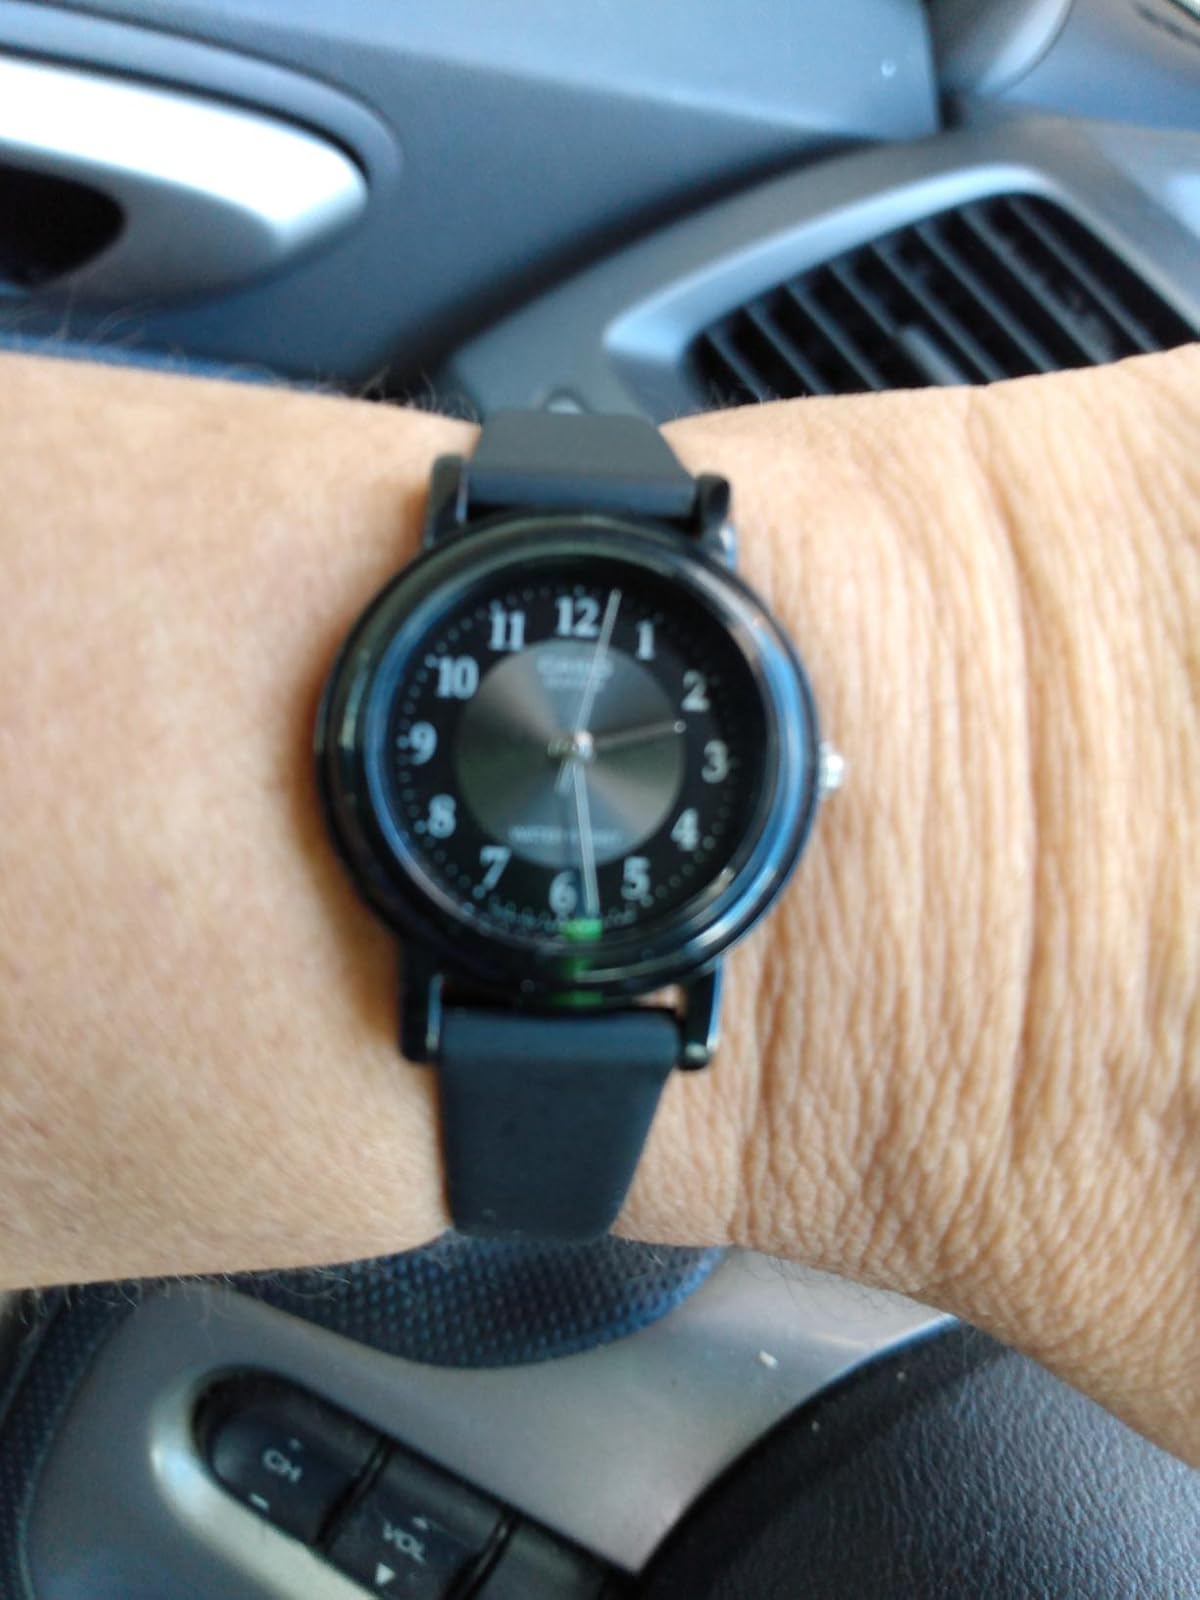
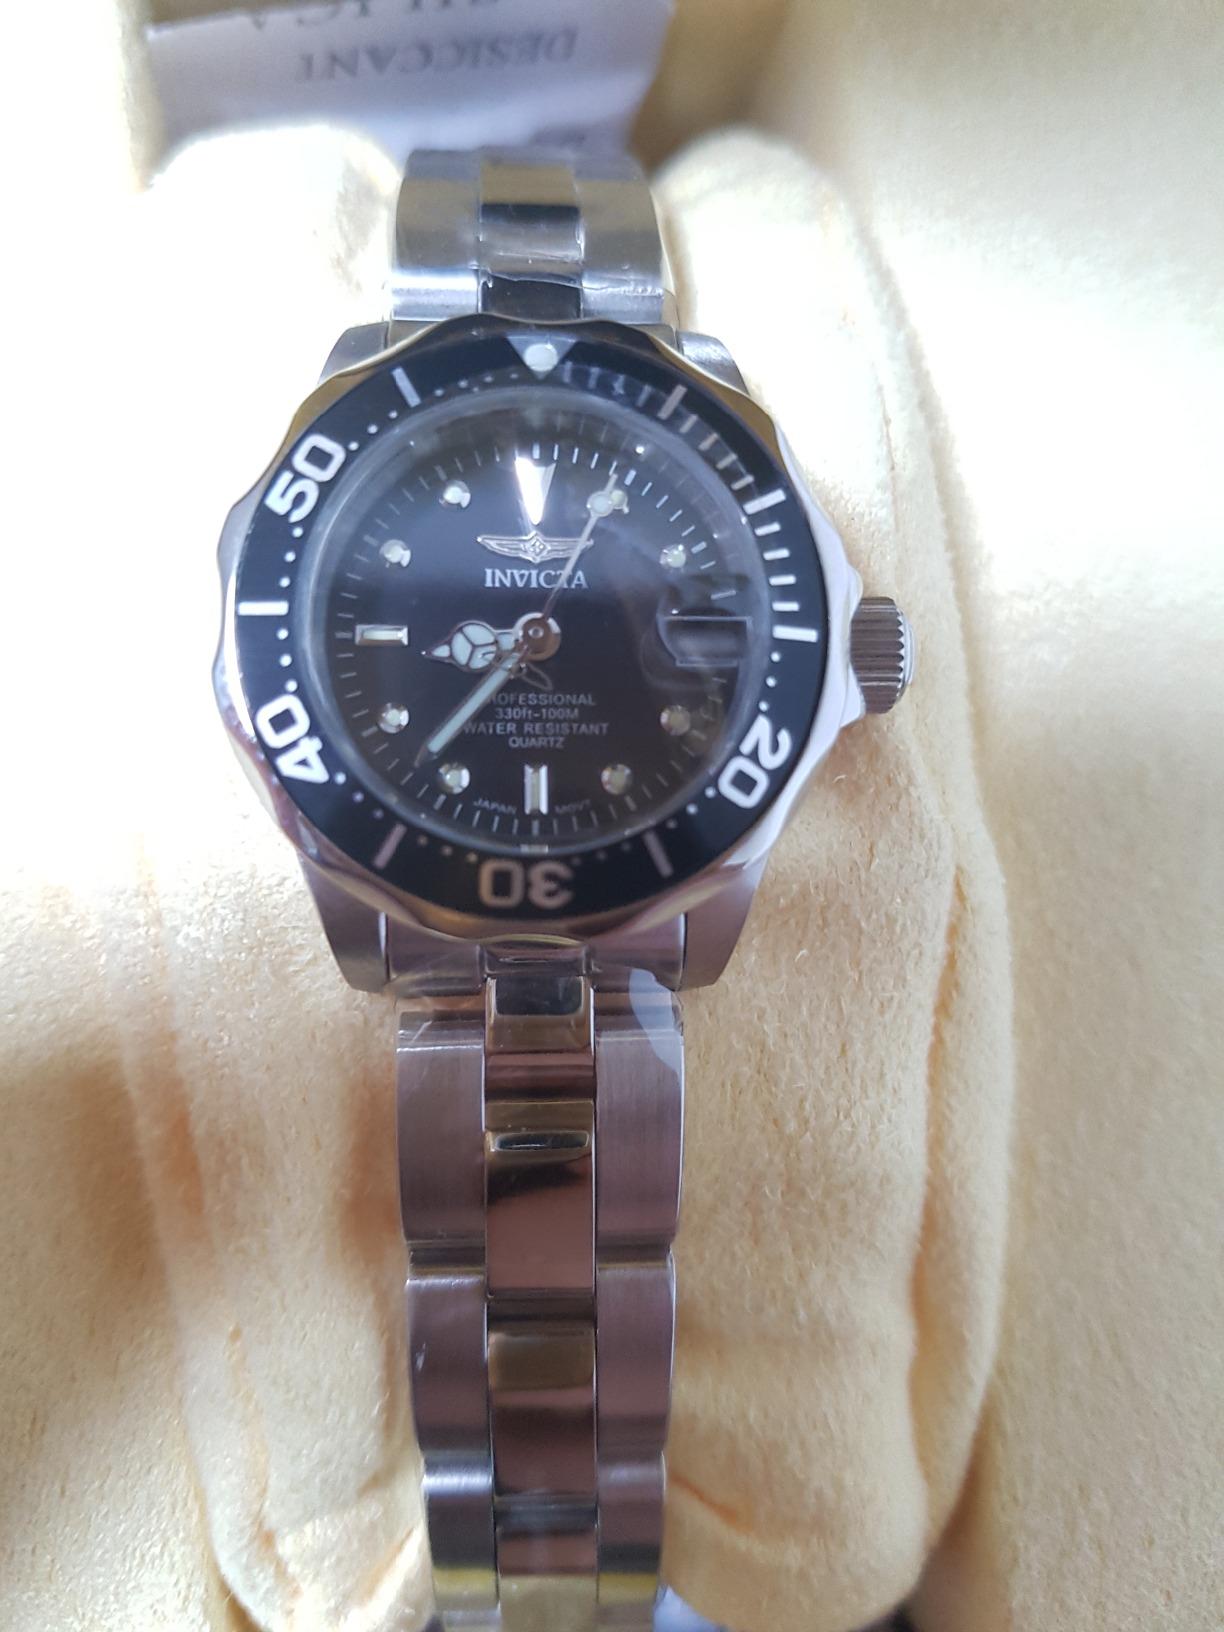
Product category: accessories_watch
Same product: no